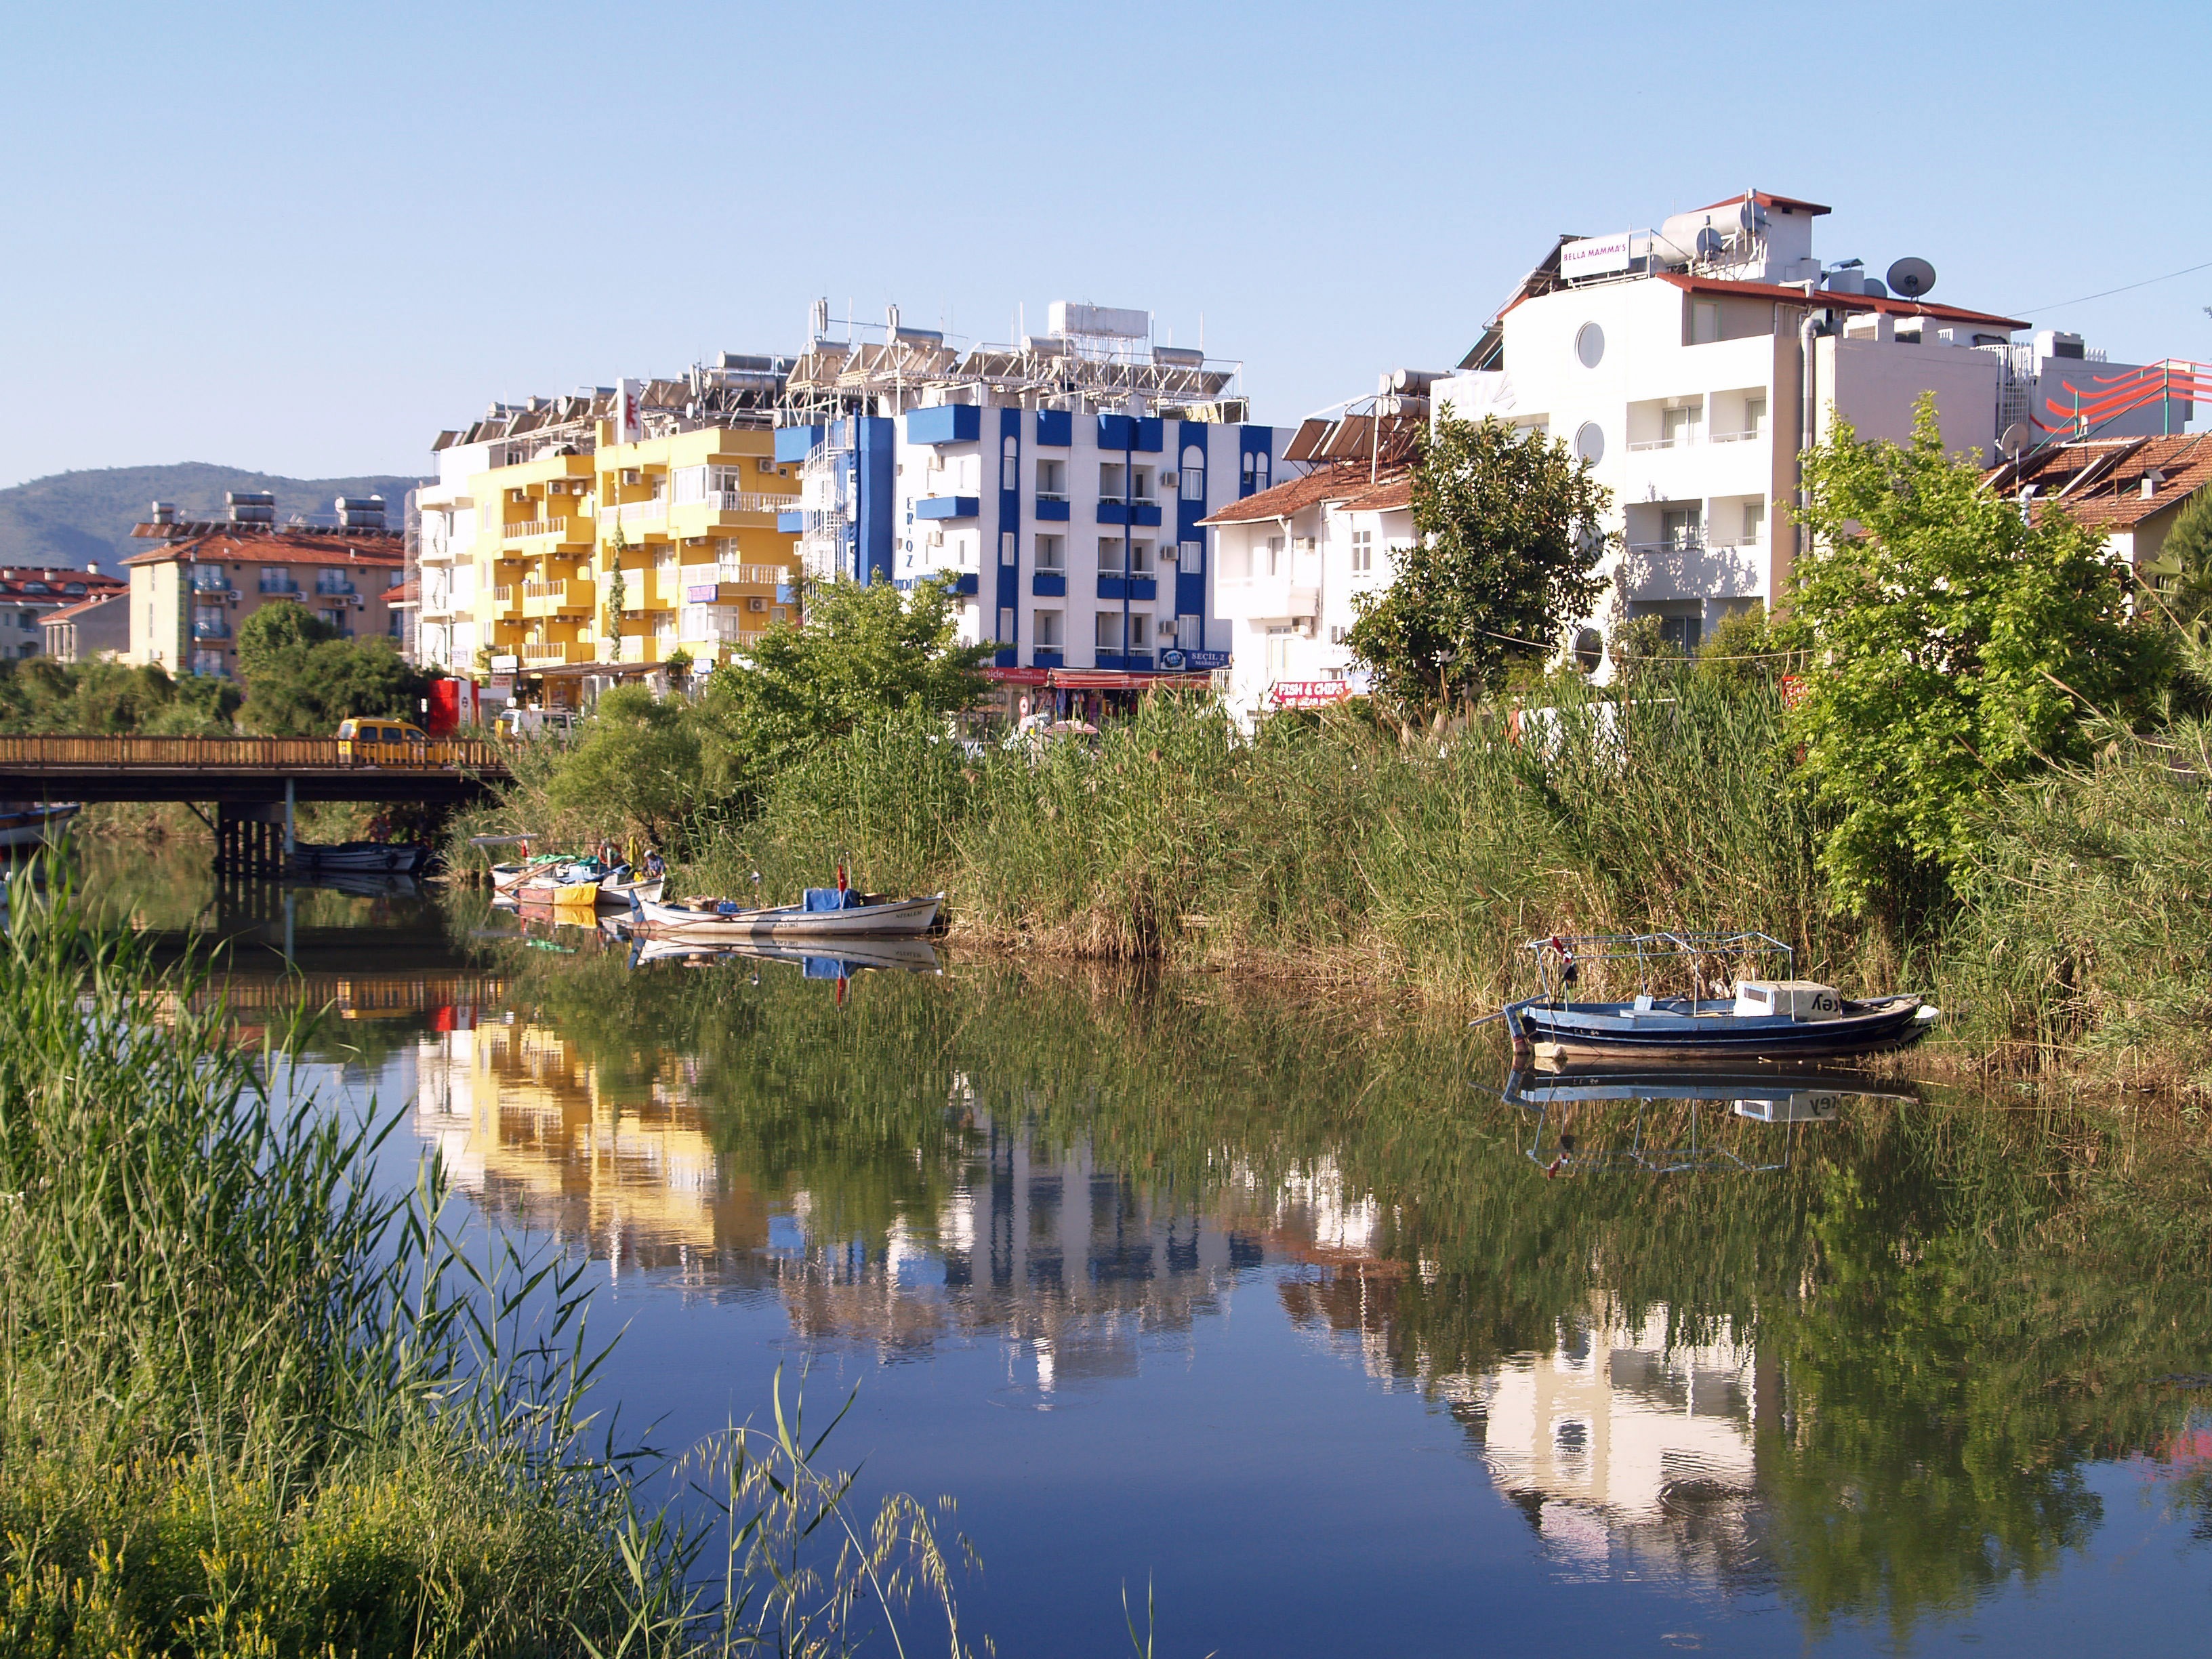
landscape, water, outdoor, dock, lake, town, river, canal, cityscape, panorama, summer, green, reflection, vehicle, scenery, marina, waterway, body of water, estate, aerial photography, residential area, geographical feature, human settlement